Artika Sari Devi

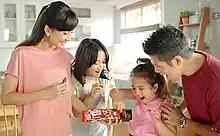
Devi with her husband and their children for Arnott's Goodtime Cookies TVC scene in 2021.

Devi was born in Pangkal Pinang, Bangka-Belitung Islands on 29 September 1979 to a Sumatran mother Poppy Dyah Retno Wulan and Javanese father Tiko Kusmayadi. Devi completed her Bachelor degree program in 2003, Bachelor of Laws (LL.B) from Islamic University of Indonesia and in 2007 she also finished her Master of Law in Notary (M.LN) from Gadjah Mada University in Yogyakarta - Indonesia. In 2008, She is married to a Hongkongese singer songwriter , and they have two children together, Sarah Abiela Ibrahim (2009) and Dayana Zoelie Ibrahim (2011).